Eric Kattus

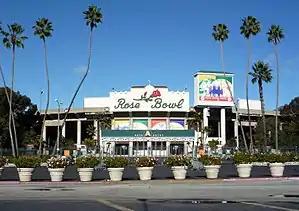
Kattus' and the 1982 Big Ten Conference Champions went to the 1983 Rose Bowl.

After attending Colerain High School, Kattus spent five years at the University of Michigan, where he sat as a redshirt for one year and was a varsity letterman for four, while wearing the #81.